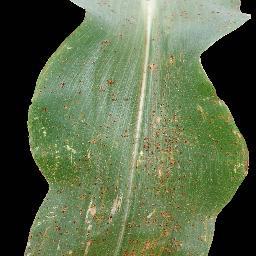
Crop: corn
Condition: (maize)_common_rust